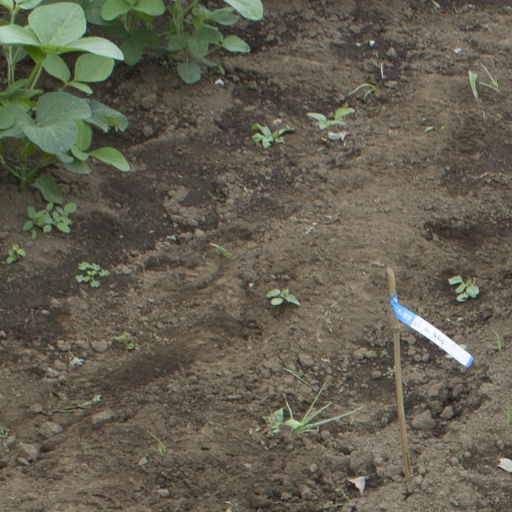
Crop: soybean